Gerald Fischbach

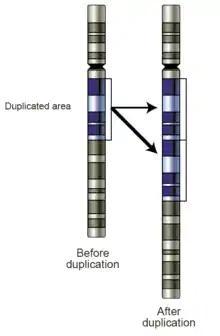
Gene duplication can cause copy number variants, which result in chromosomes with multiple copies of genes.

After serving as the Director of the National Institute of Neurological Disorders and Stroke at the National Institute of Health, Gerald Fischbach was selected as the Vice President and Dean of the Health and Biomedical Sciences, the Dean of the Faculty of Medicine, and the Dean of the Faculty of Health Sciences at Columbia University. He served as the Dean for all three branches simultaneously. Fischbach was interviewed in 2001 by the newspaper for Columbia University Health Sciences, and there he stated that the mission of the University was "to use all its resources to reduce the burden of human disease." He explained that this required interdisciplinary and collaborative work with the other departments and resources at Columbia University. The Health and Biomedical Sciences division at Columbia University includes the School of Nursing, the Joseph L. Mailman School of Public Health, the School of Dental Medicine, the College of Physicians and Surgeons, and the Audubon Business and Technology Center. The Audubon Center is the only research park that is affiliated with a university in New York City and holds the only incubator for business related to biotechnology.